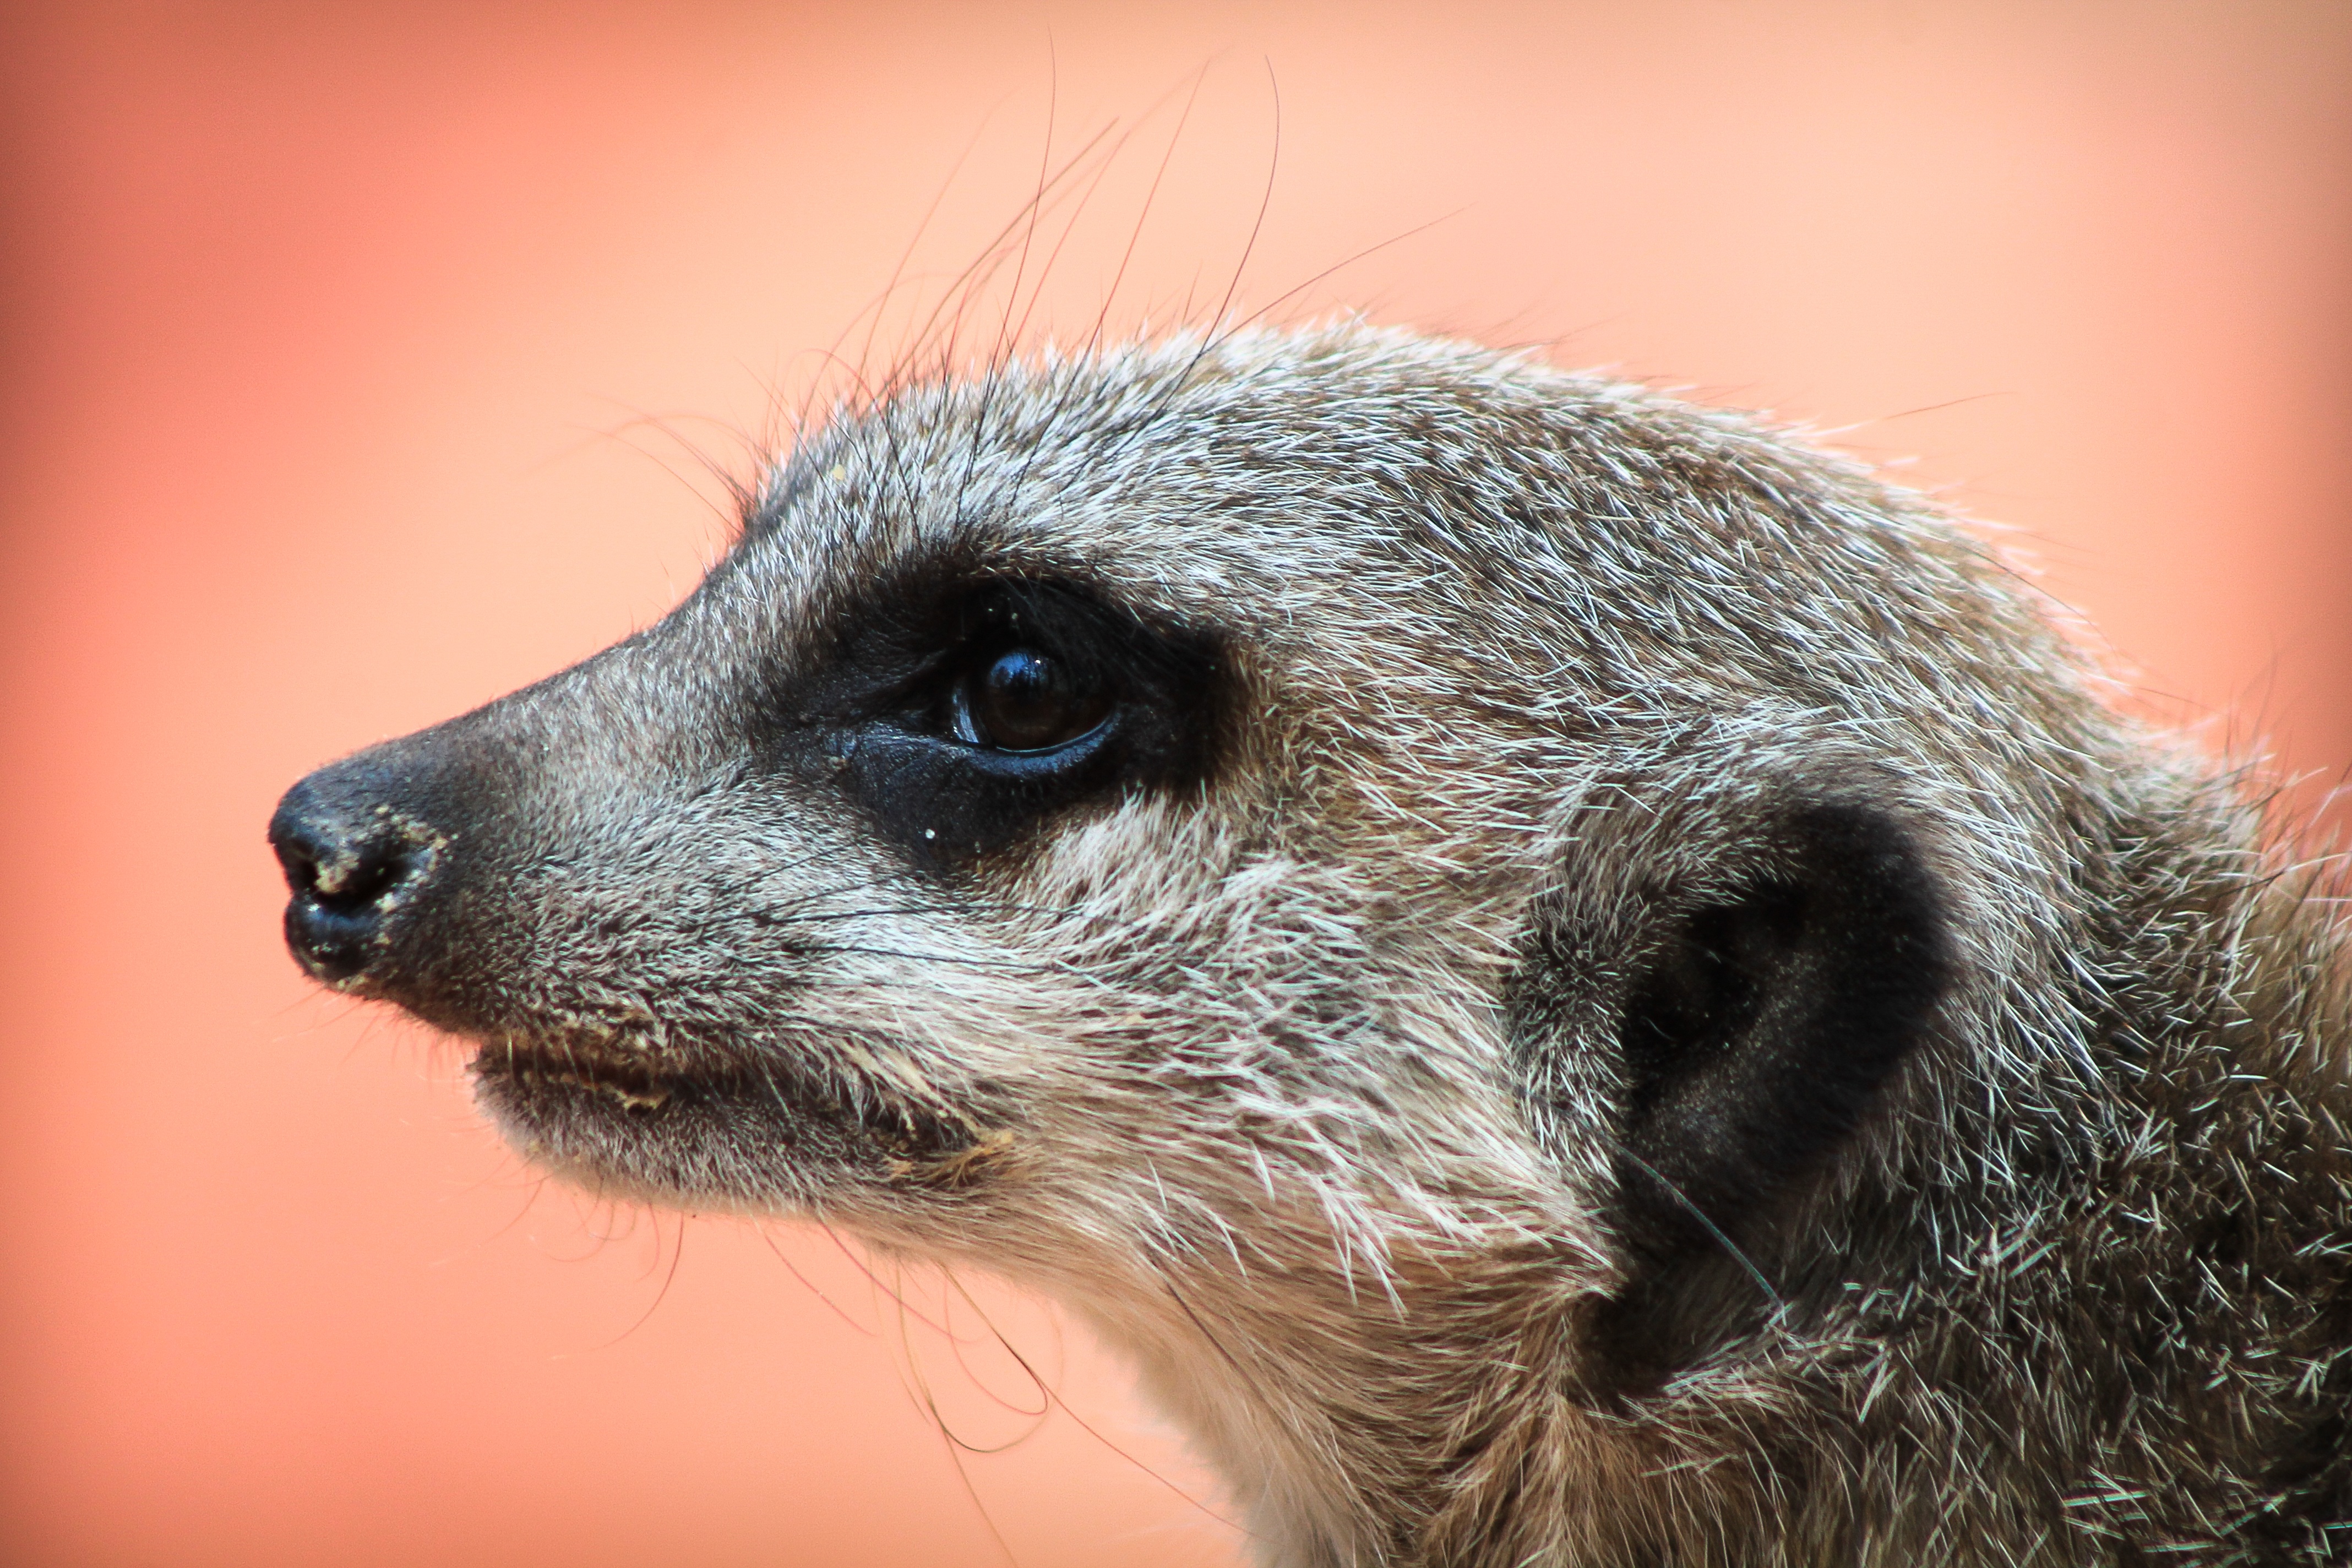
watch, nature, desert, animal, wildlife, wild, zoo, portrait, africa, mammal, predator, fauna, close up, whiskers, snout, animals, head, hairy, beast, vertebrate, wallpaper, wallpapers, mood, meerkat, mongoose, fur coat, is watching, llatportr, k mlel, desert animals